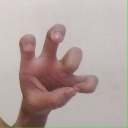
अक्षर: छ